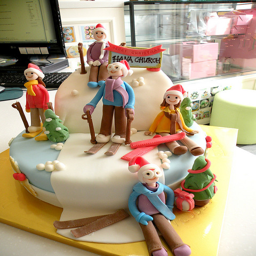
A cake topped with people made out of frosting.
an image of a cake with people with skiis on it
A cake with people decorations sitting on a table.
a close up of a ski themed cake on a desk
The cake has been decorated with figurines of small people.